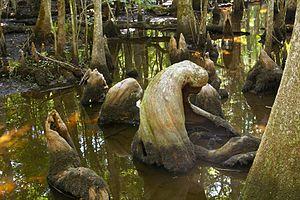
Cet article recense les zones humides des États-Unis concernées par la convention de Ramsar.
La forêt Francis Beidler est une forêt américaine en Caroline du Sud. Un National Natural Landmark depuis 1979, c'est un site Ramsar depuis le 30 mai 2008.